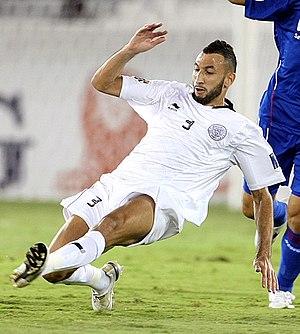
Nadir Belhadj, né le 18 juin 1982 à Saint-Claude dans le Jura, est un footballeur international algérien qui possède également la nationalité française. Il évolue actuellement à Al-Siliya SC.